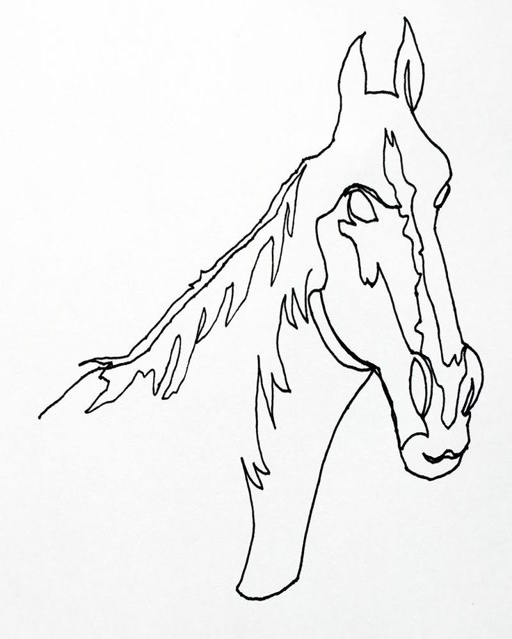
continuous line drawing of a horse